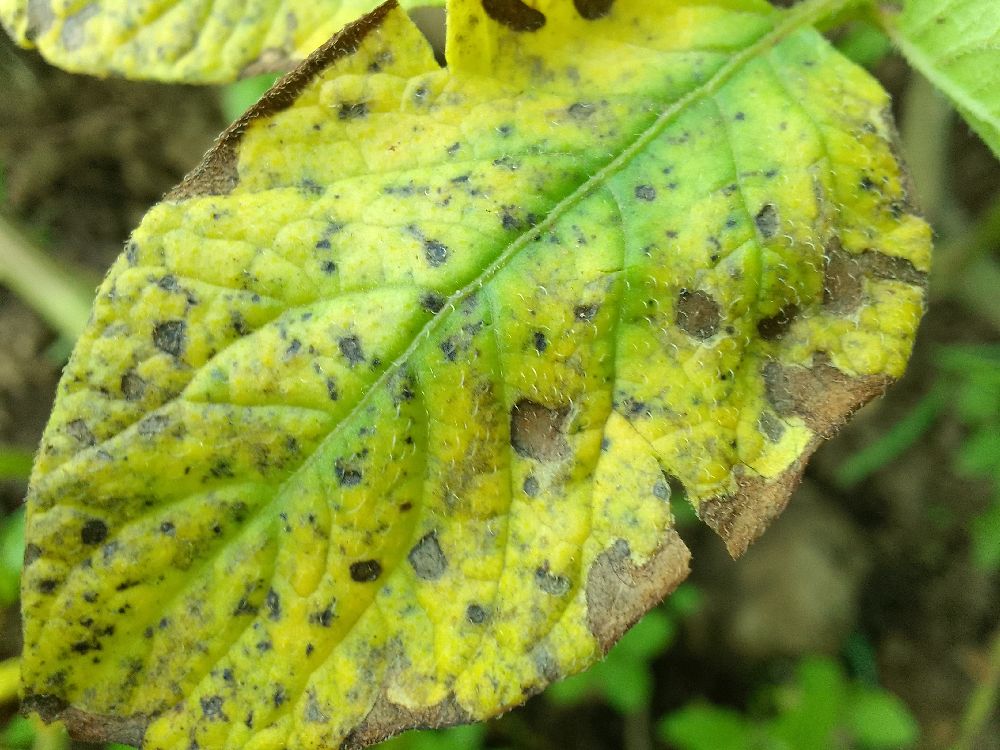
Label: Early blight